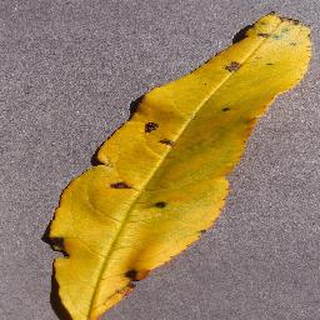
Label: peach_bacterial_spot